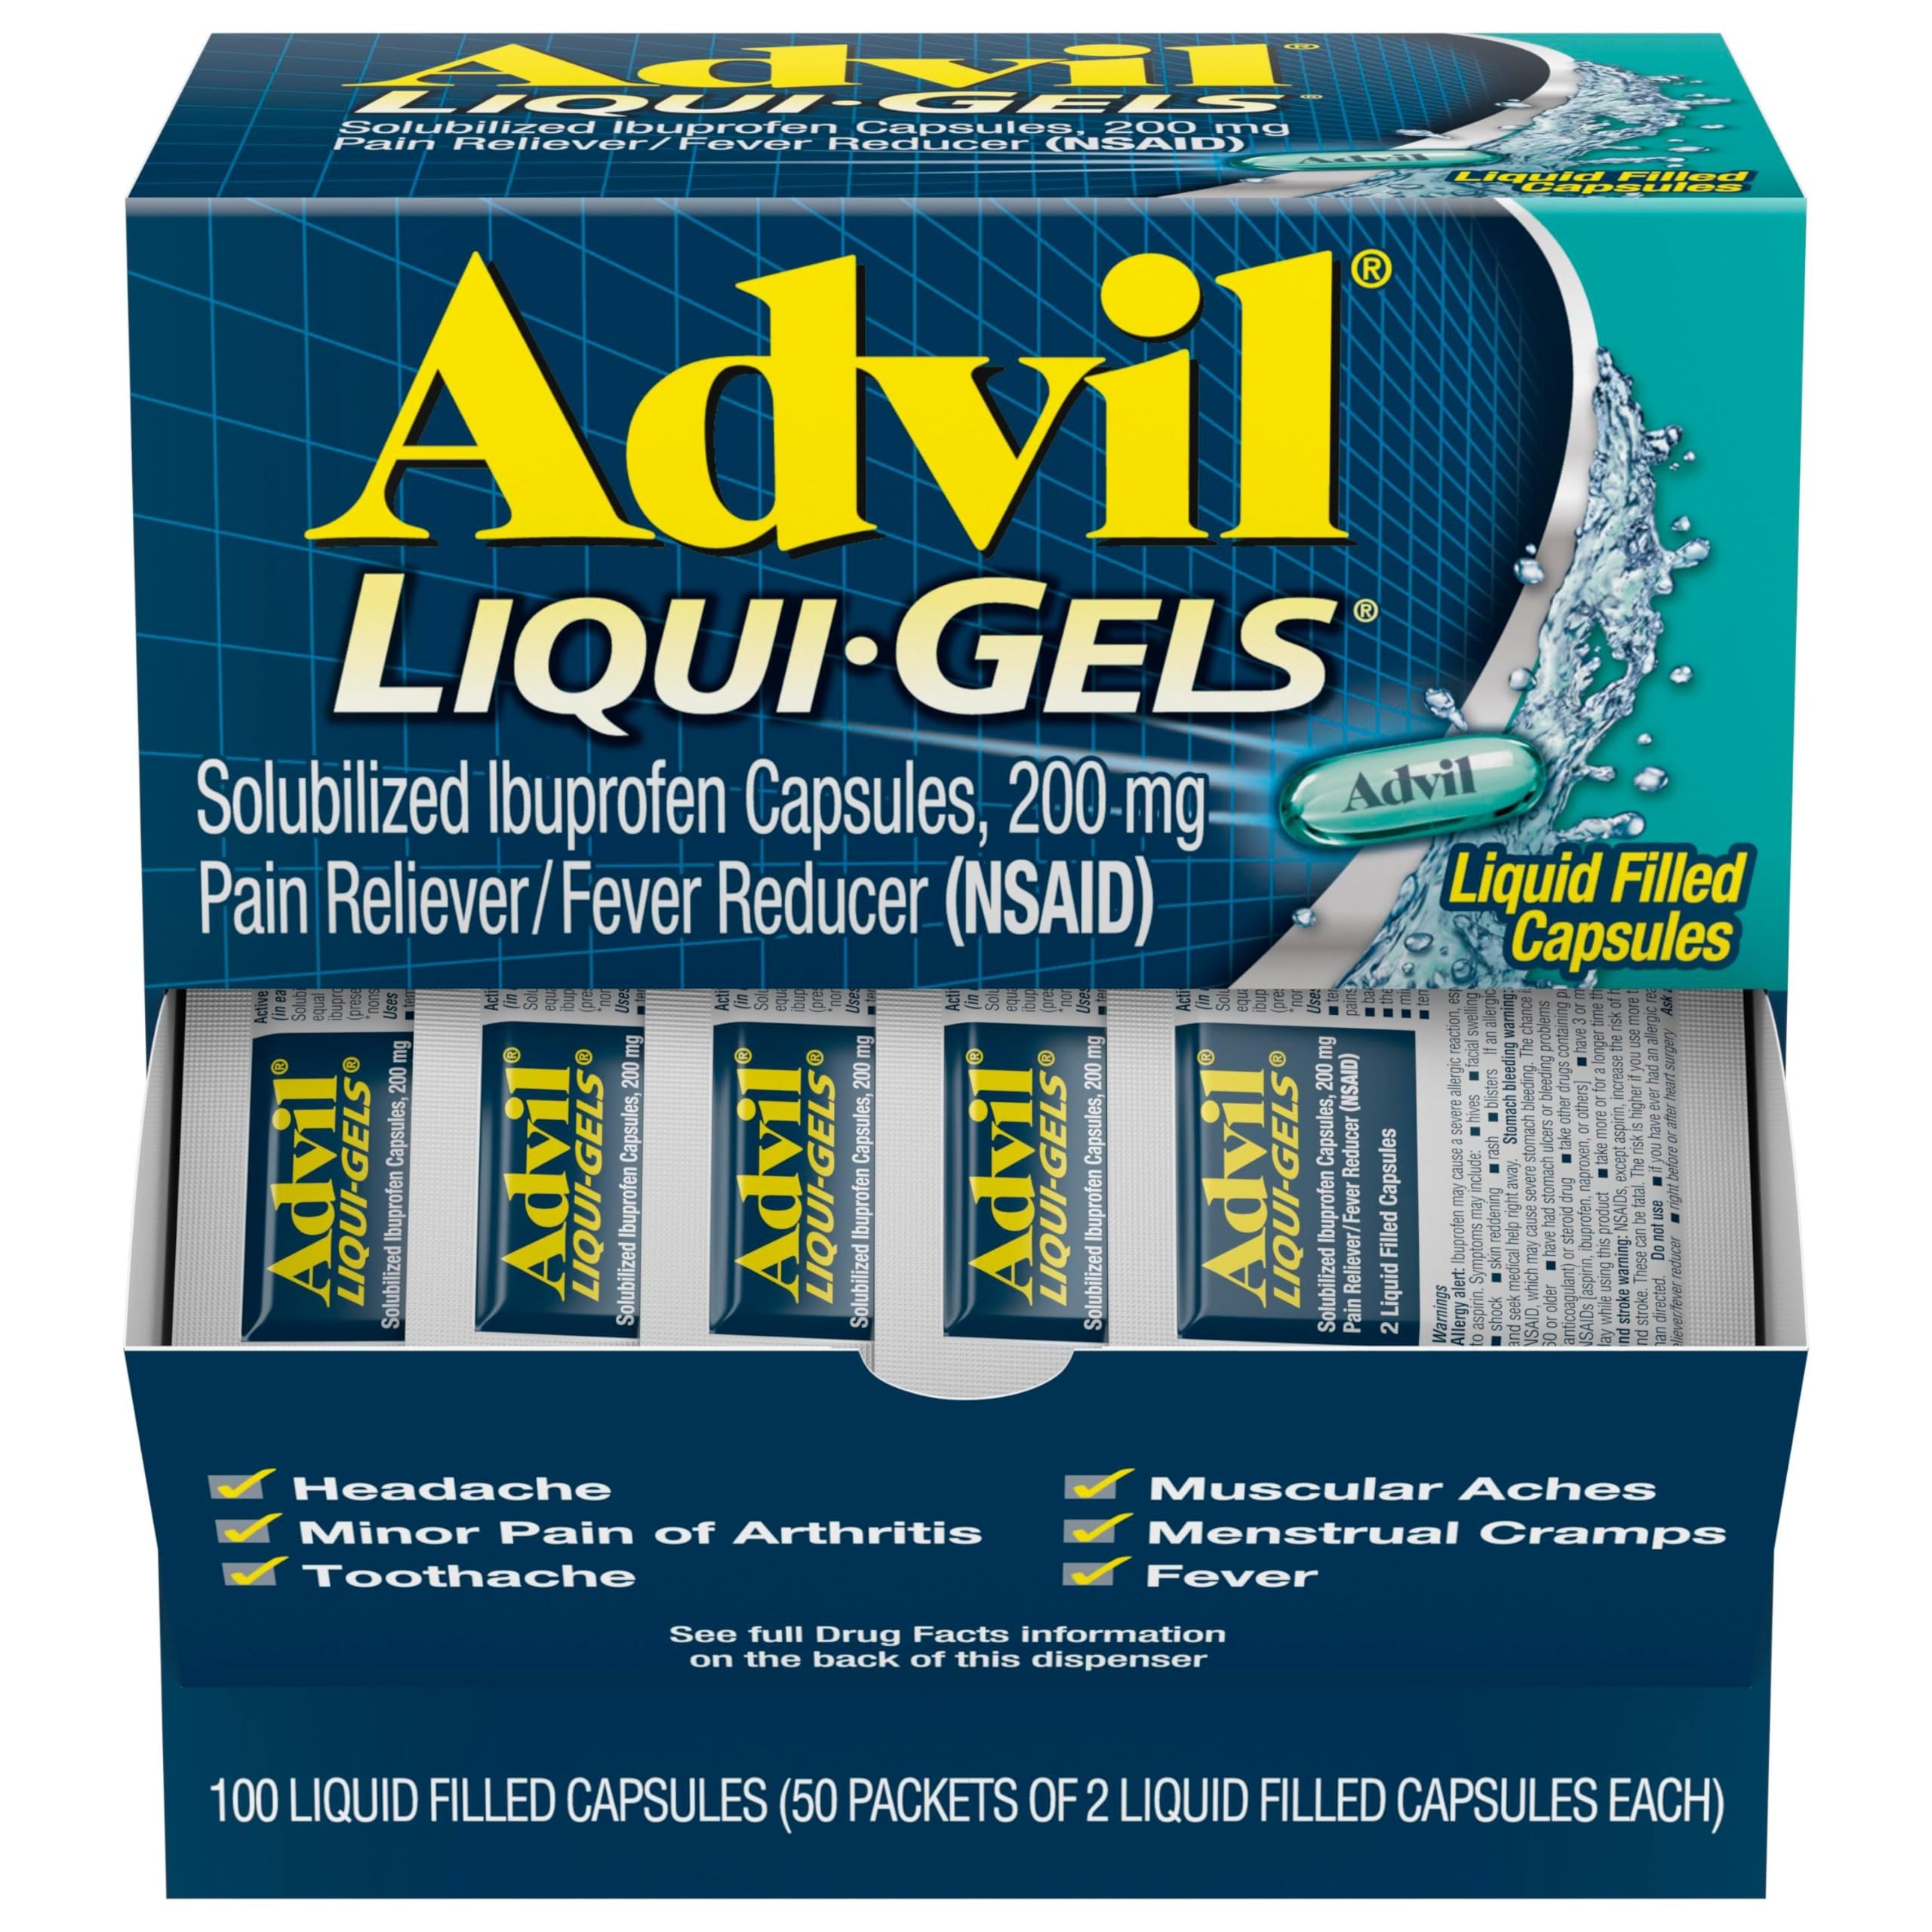
Item Name: Advil Liqui-Gels Pain Reliever and Fever Reducer, Pain Medicine for Adults with Ibuprofen 200mg for Headache, Backache, Menstrual Pain and Joint Pain Relief - 50x2 Liquid Filled Capsules
Bullet Point 1: Fast Liquid Pain Relief: Advil Liqui-Gels help you feel better fast. The medicine in Advil Liqui-Gels (Ibuprofen) is already dissolved in a soft gelatin capsule and works quickly to relieve pain at the site of inflammation.
Bullet Point 2: EASY ON-THE-GO PACKET: Perfect for travel, wedding gift bags, handbags, wallets, medical and college survival kits, and any other on the go need. Advil easy to carry two-capsule packets provide powerful Pain Relief On-The-Go for headaches and back pain.
Bullet Point 3: Fast Absorption, Fast Relief: Advil pain relief packets deliver effective treatment of tough aches and pains including headache, muscle aches, back pain, joint pain and arthritis pain relief.
Bullet Point 4: Use As Directed: For use in individuals 12 and older. Add Advil Liqui-Gels to your cart today and power over pain.
Bullet Point 5: 1 Ibuprofen Brand: Power over Pain with the 1 selling ibuprofen brand. Millions of people have chosen Advil to relieve their aches and pains for over 35 years.
Bullet Point 6: HSA and FSA eligible product
Value: 100.0
Unit: Count

Price: 20.815